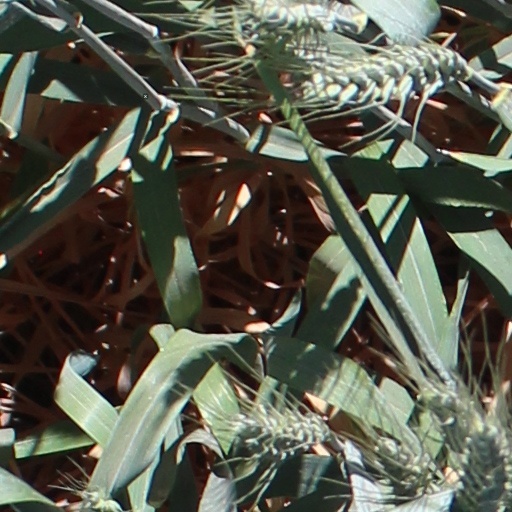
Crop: wheat